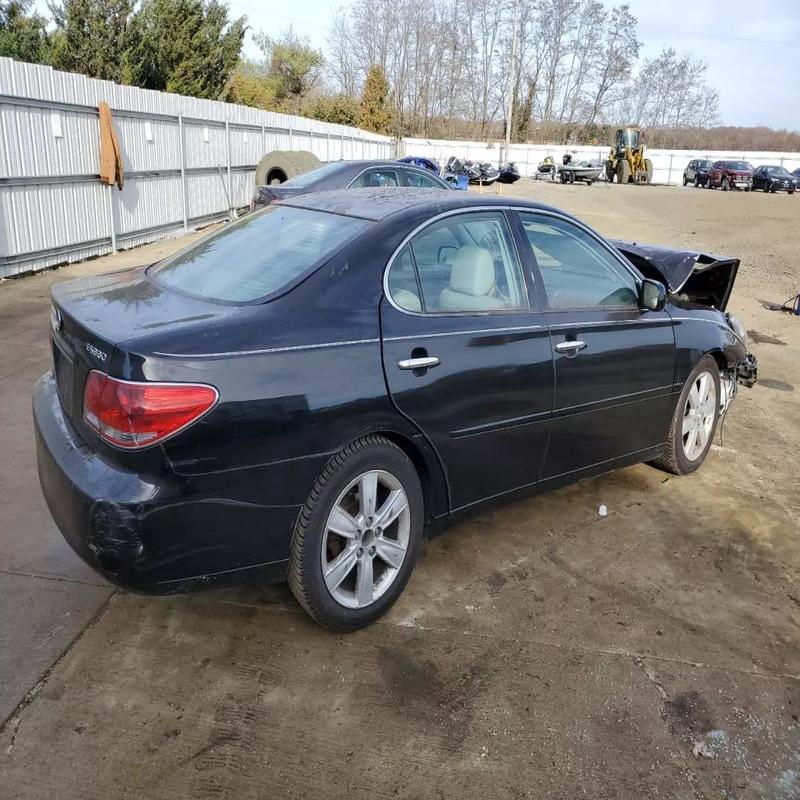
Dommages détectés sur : pare-choc avant, capot, aile avant droite, aile arrière droite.
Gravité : majeur